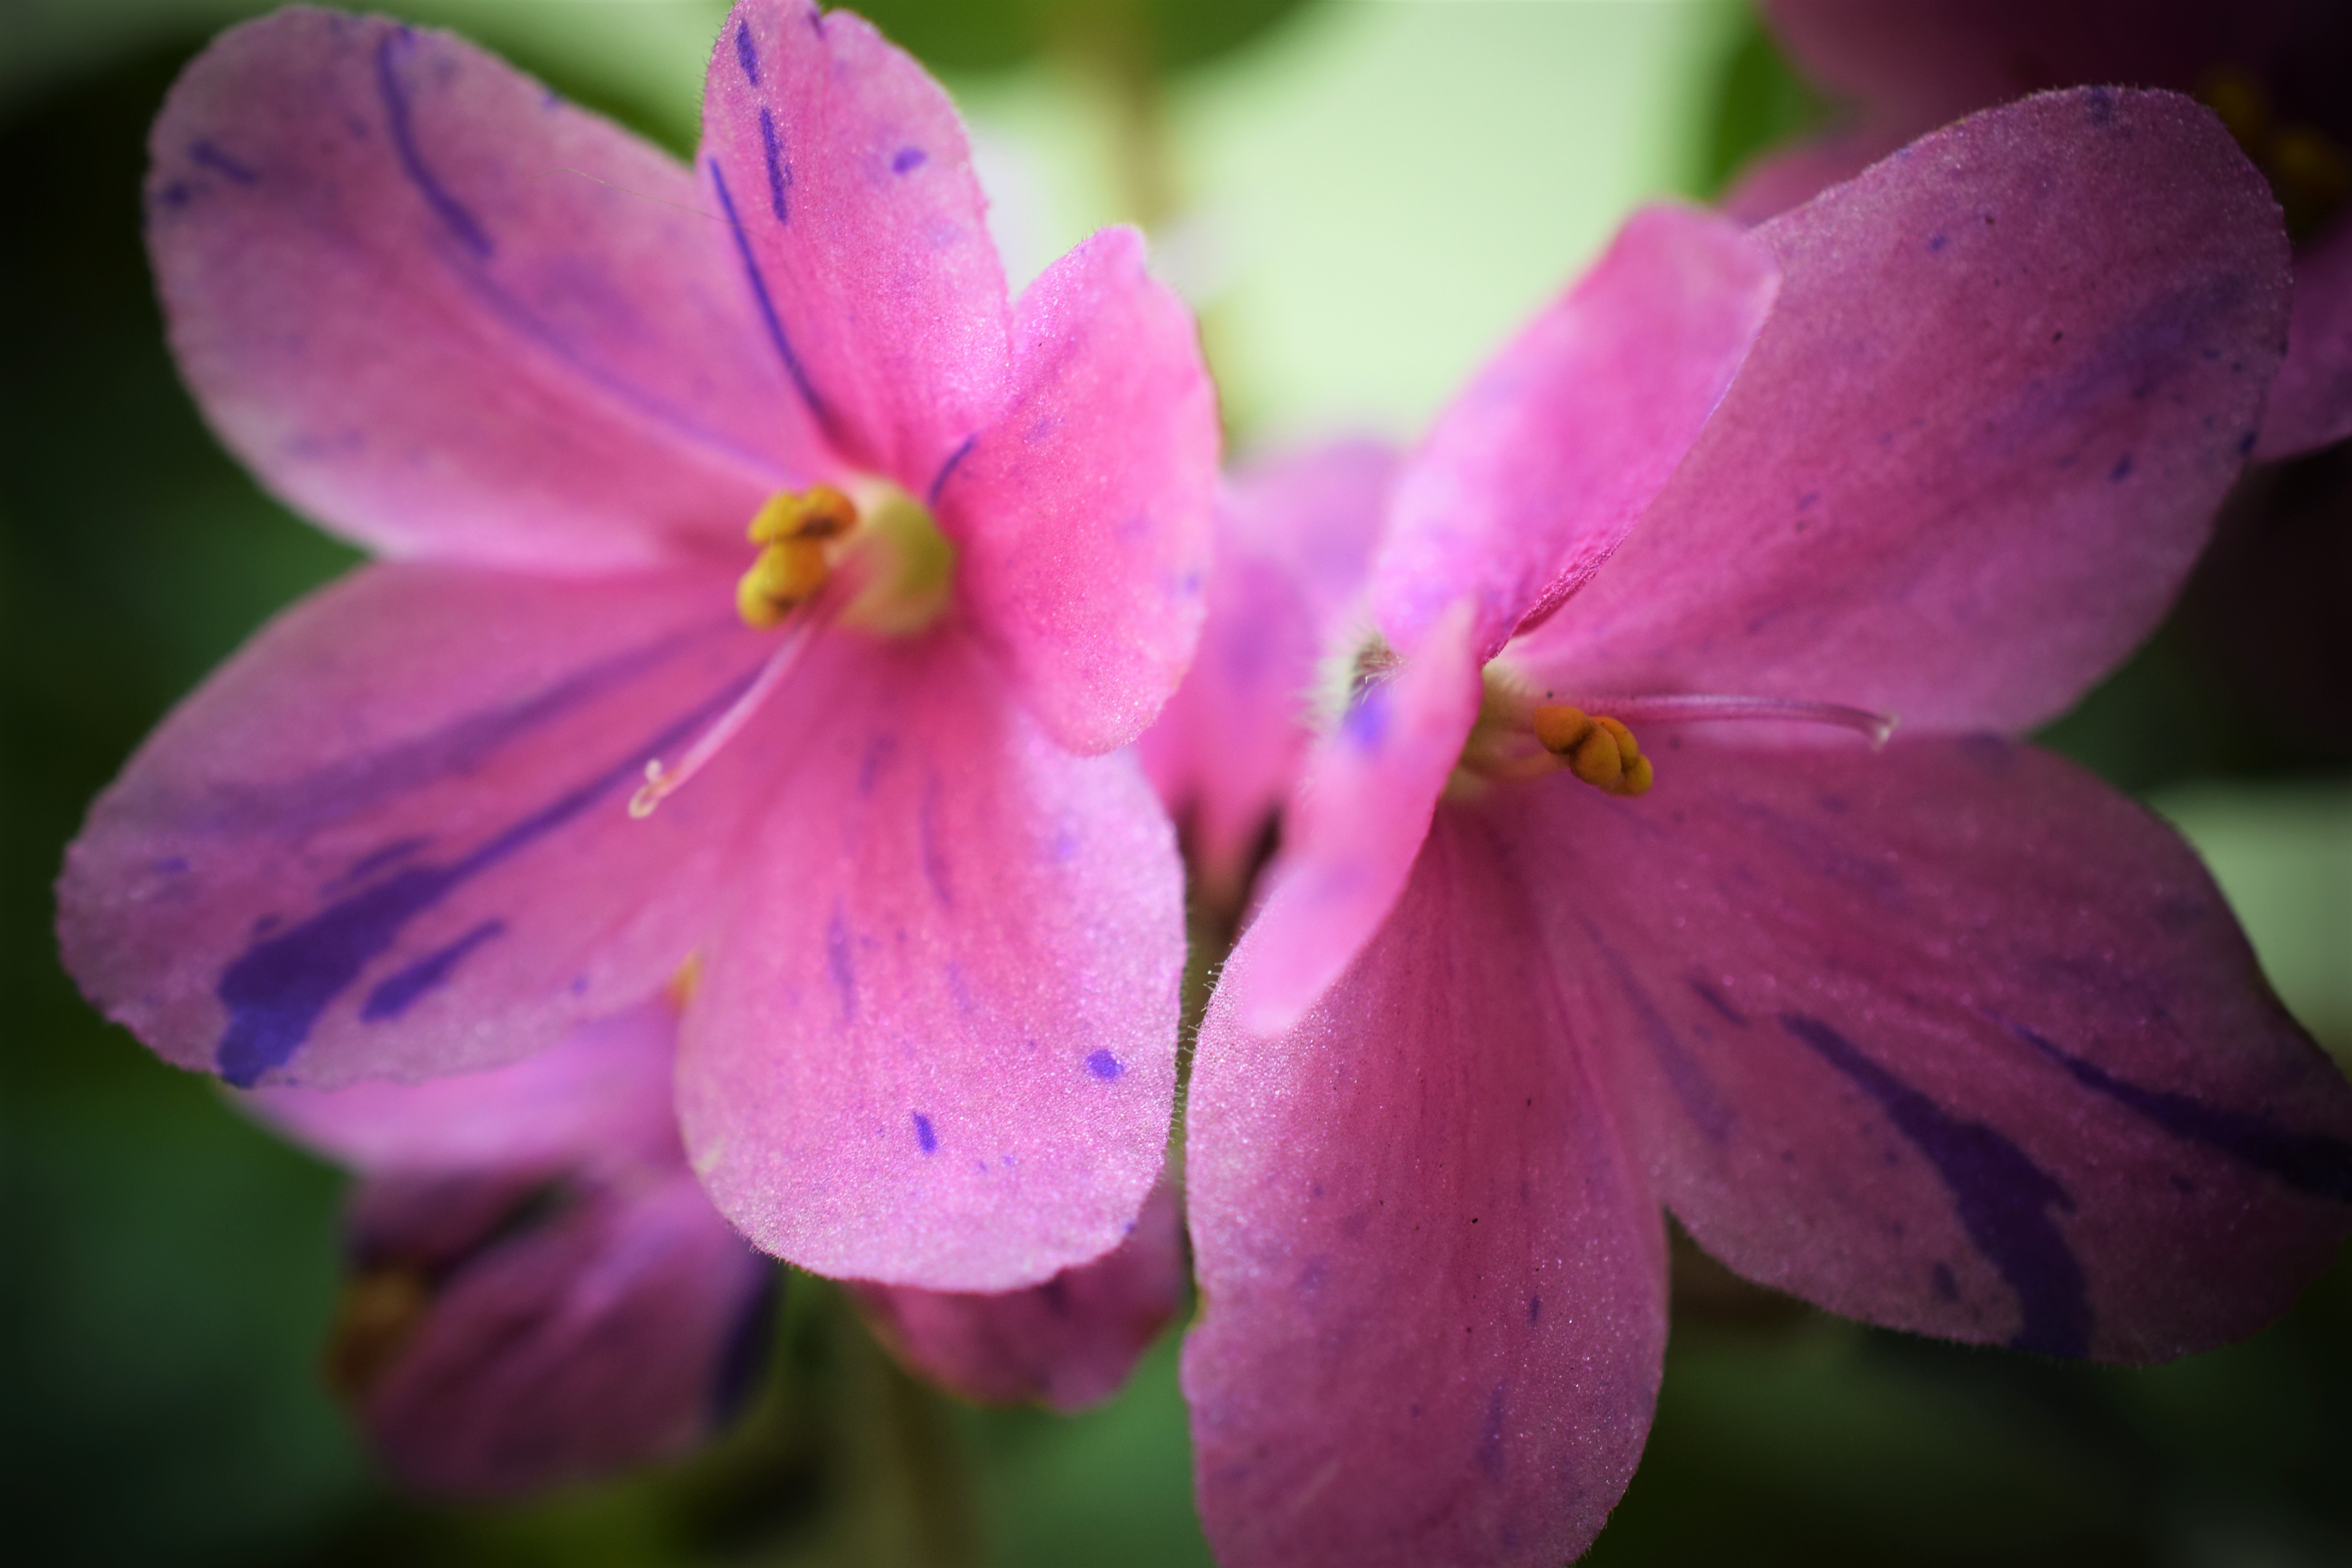
flower, pink, violet, leaf, petal, beauty, nature, spring, green, macro, plant, purple, terrestrial plant, magenta, herbaceous plant, annual plant, Pedicel, close up, groundcover, macro photography, flowering plant, wildflower, grass, perennial plant, blossom, plant stem, four o clock family, wood sorrel family, balsam family, dicotyledon, spiderwort, impatiens, morning glory, Acanthus family